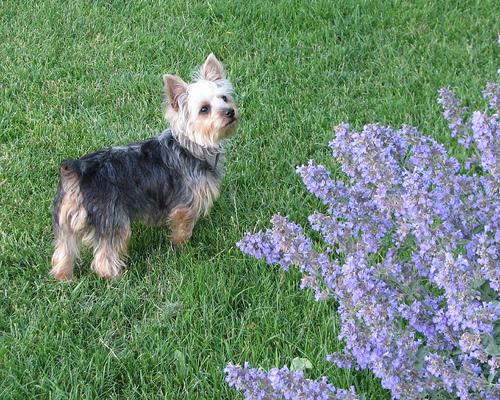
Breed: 202-n000020-Australian_terrier